List of people from Louisiana

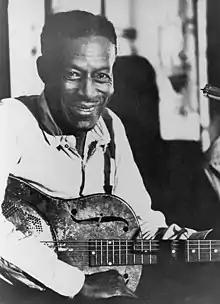
Son House

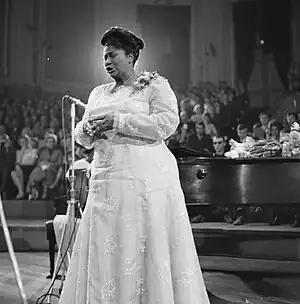
Mahalia Jackson

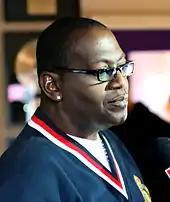
Randy Jackson

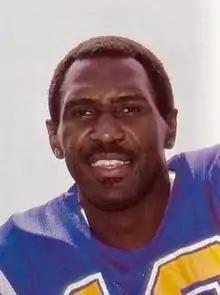
Charlie Joiner

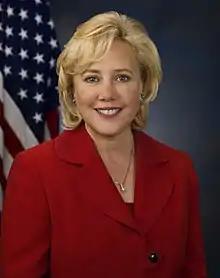
Mary Landrieu

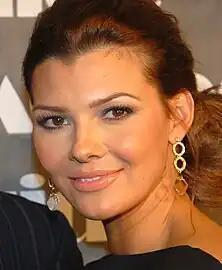
Ali Landry

Samuel B. Fuller (1905–1988), founder and president of the Fuller Products Company, publisher of the "New York Age" and "Pittsburgh Courier"